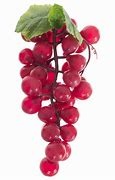
Label: grape